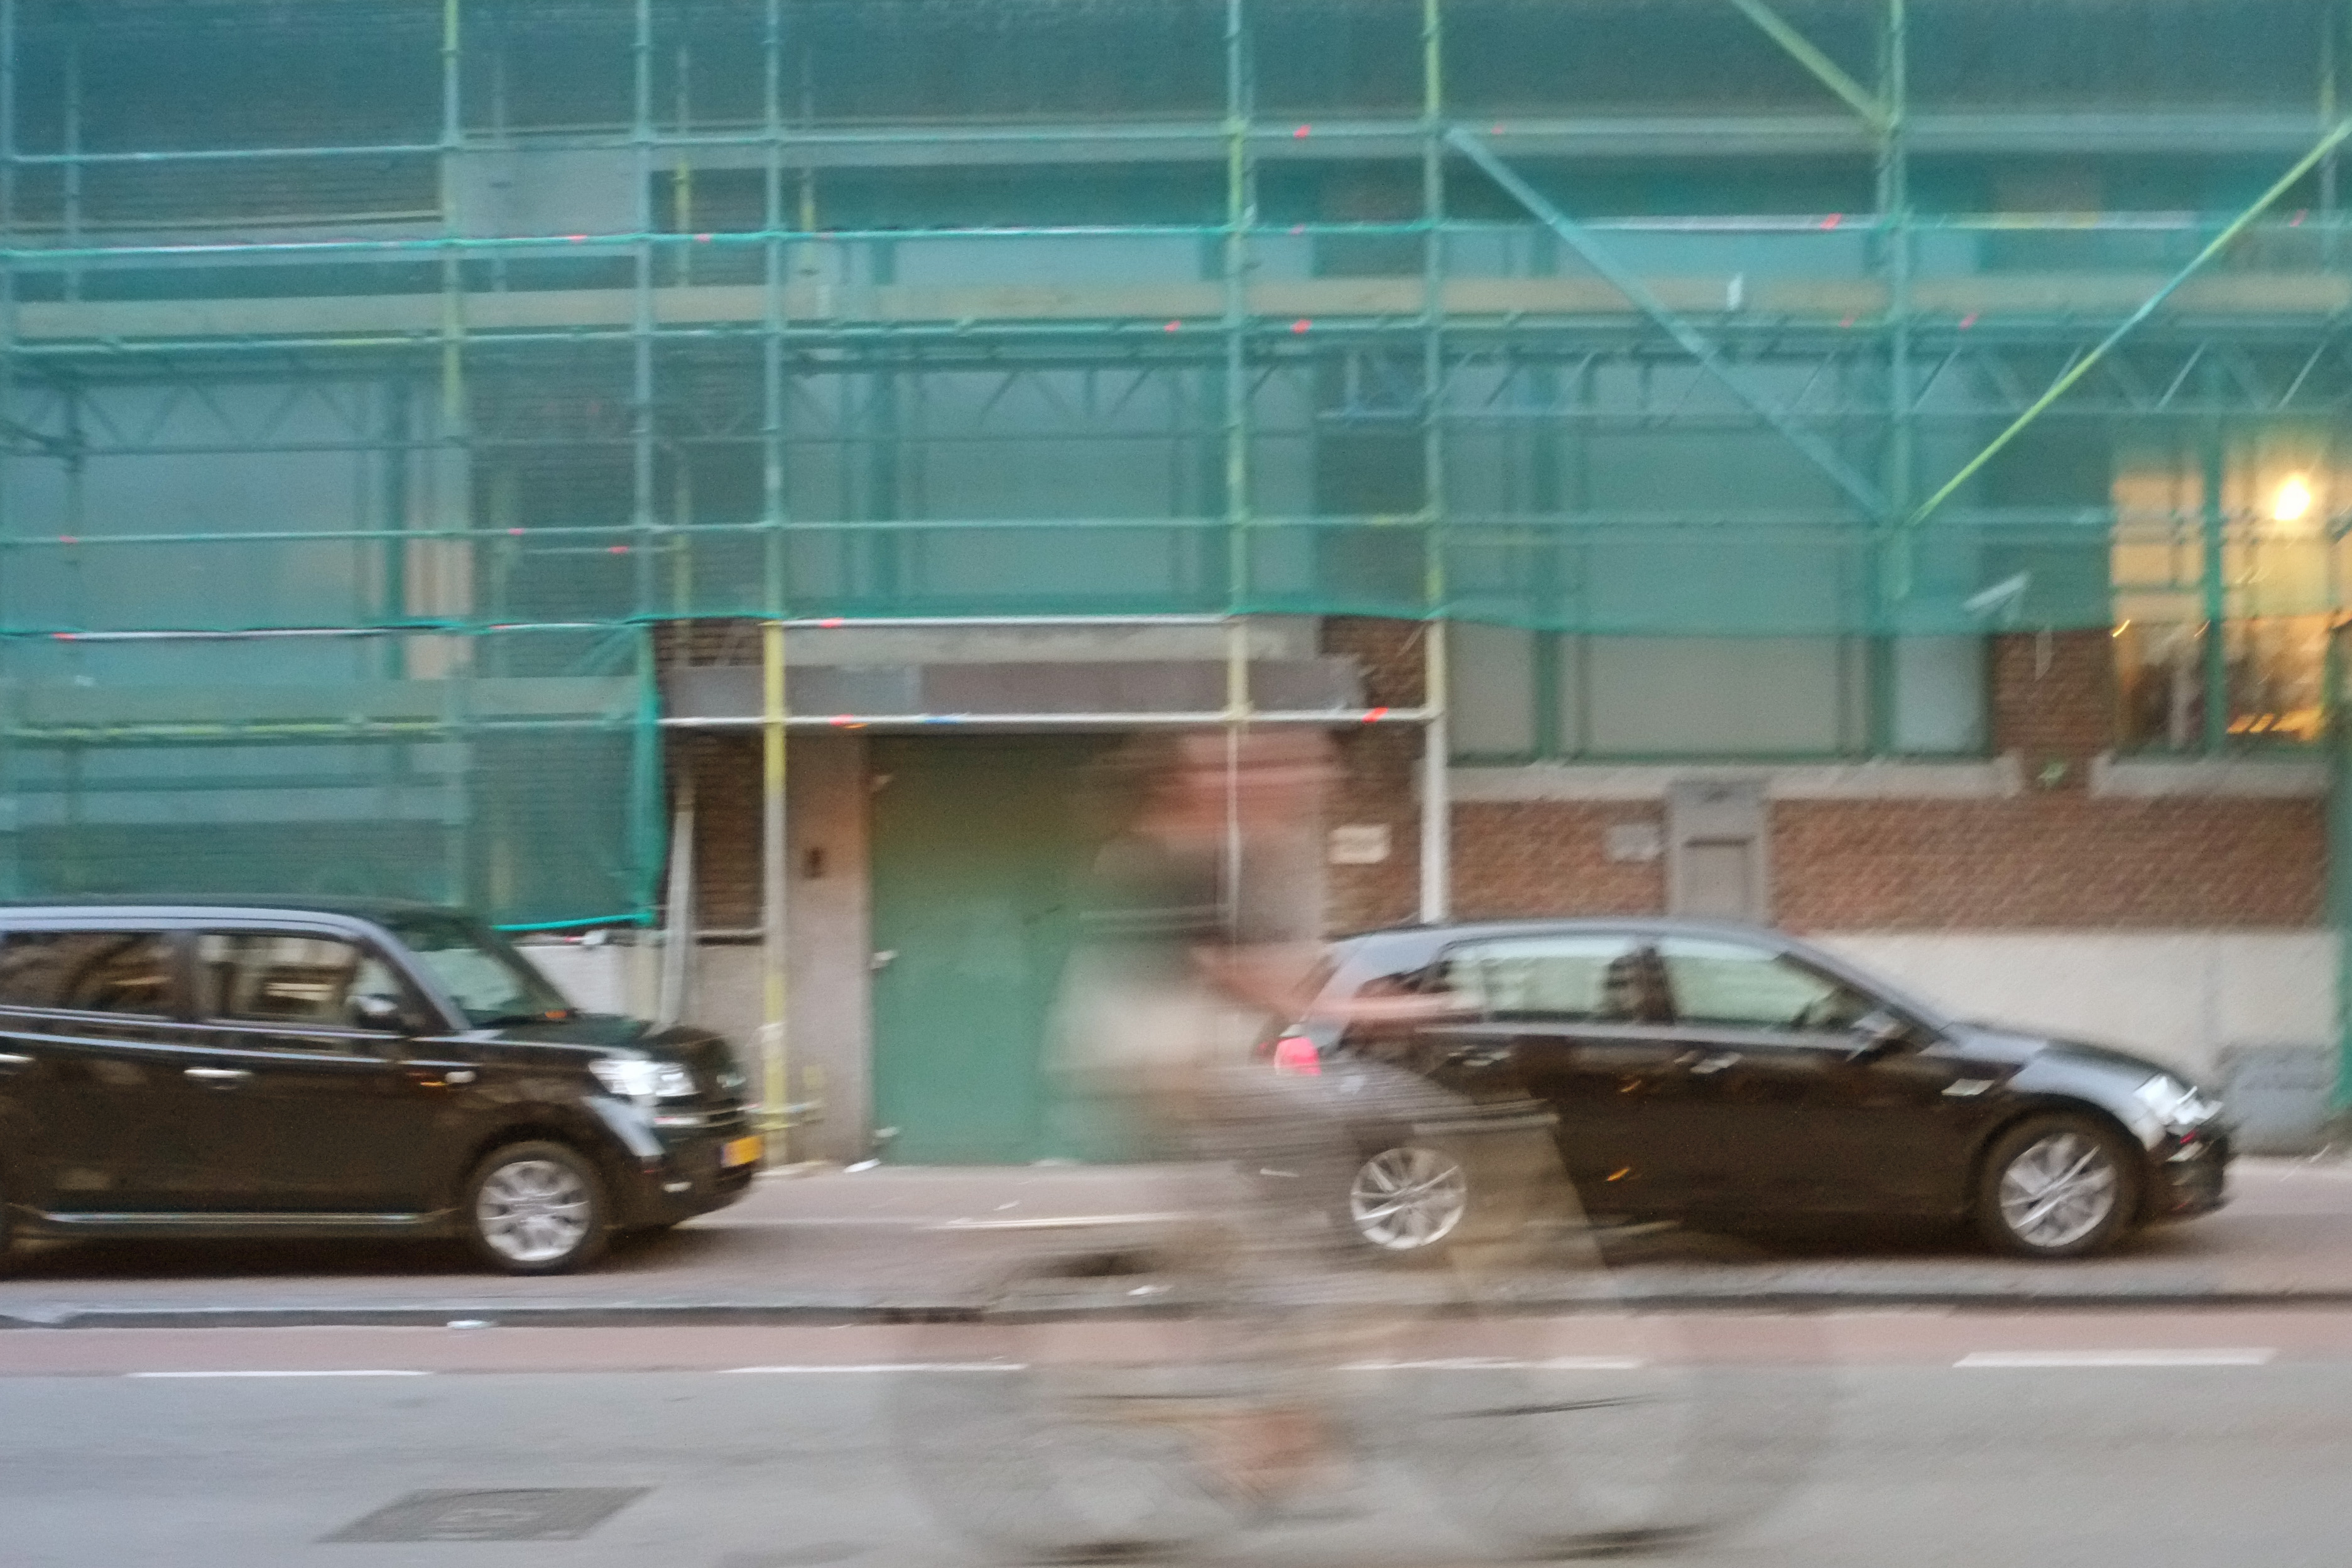
street, parking, urban, travel, fujifilm, vehicle, parking lot, amsterdam, netherlands, infrastructure, fuji, fujix, fujixe1